Fontaine des Quatre-Saisons

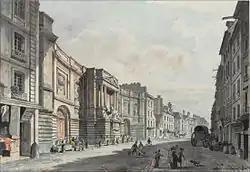
The fountain as it appeared in 1789

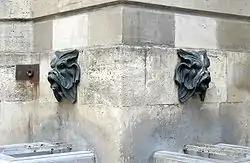
Two mascarons, or spouts, for filling vessels of water

The is a monumental 18th-century public fountain, at 57-59 rue de Grenelle in the 7th arrondissement of Paris, France. It was executed by Edme Bouchardon, royal sculptor of King Louis XV (ruled 1715–1774), and opened in 1745. The fountain is huge and richly decorated, but it had only two water spouts, and its grand scale on the narrow street, together with the lack of water, irritated Voltaire and other figures of the French Enlightenment.